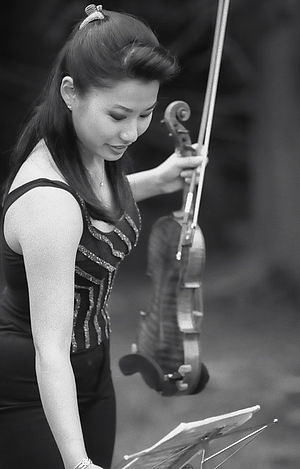
Sarah Chang
Sarah Chang er en førende amerikansk violinist. Hun blev optaget på The Juilliard School allerede som seksårig under den nu afdøde violinpædagog Dorothy DeLay. Hun spiller på en Guarneri del Gesú-violin.